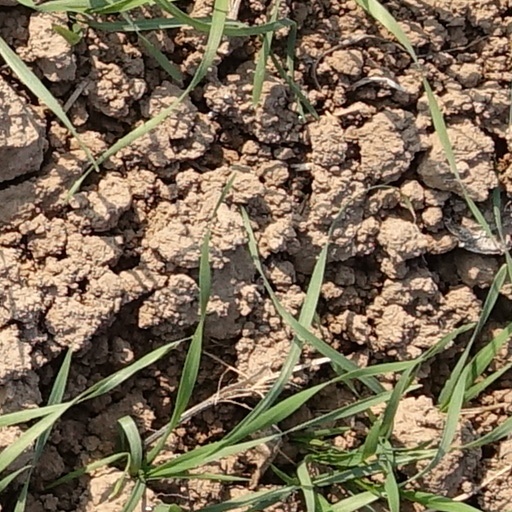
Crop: wheat